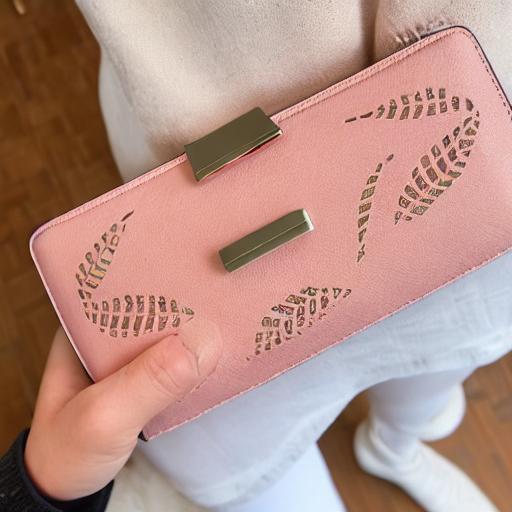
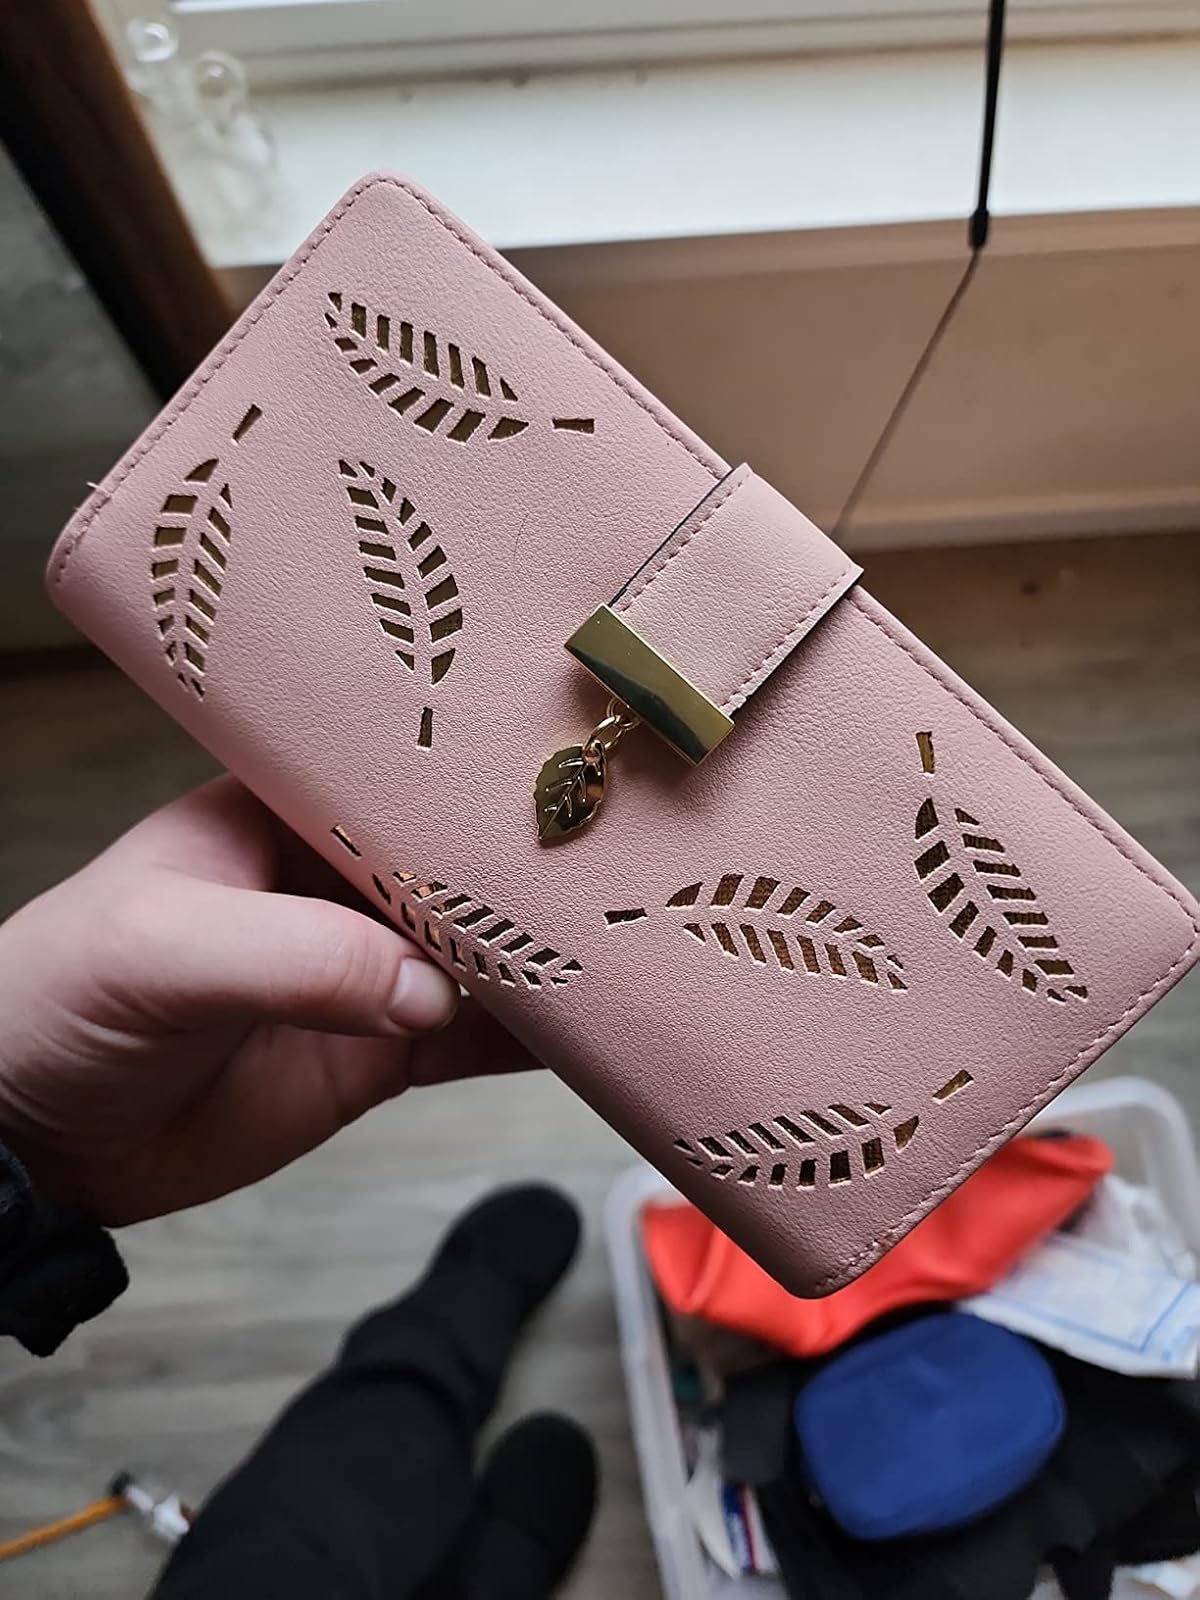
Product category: accessories_handbag
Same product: no